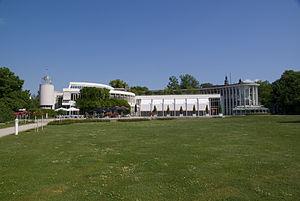
La Roseraie est un parc de Cobourg, situé dans le quartier de Ketschendorf, entre la Ketschentor et l’Angerturnhalle. Autrefois sur cet emplacement s'étendait une prairie, la Zollbauernwiese, achetée par la municipalité en 1846. En 1906, la Fontaine du Déluge est érigée par l'artiste, natif de la ville, Ferdinand Lepcke du côté sud de la Roseraie. L'apogée de la Roseraie a lieu en 1929, avec une manifestation nationale sur le thème de la rose, la Deutsche Rosenschau, qui attire quelque 200 000 visiteurs. Aujourd'hui, la Roseraie est un espace de détente pour les habitants de Cobourg.